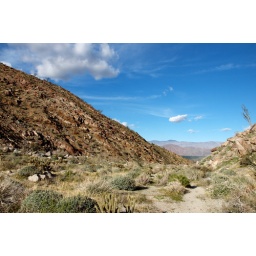
The setting sun brings-out the color in the north wall of the canyon